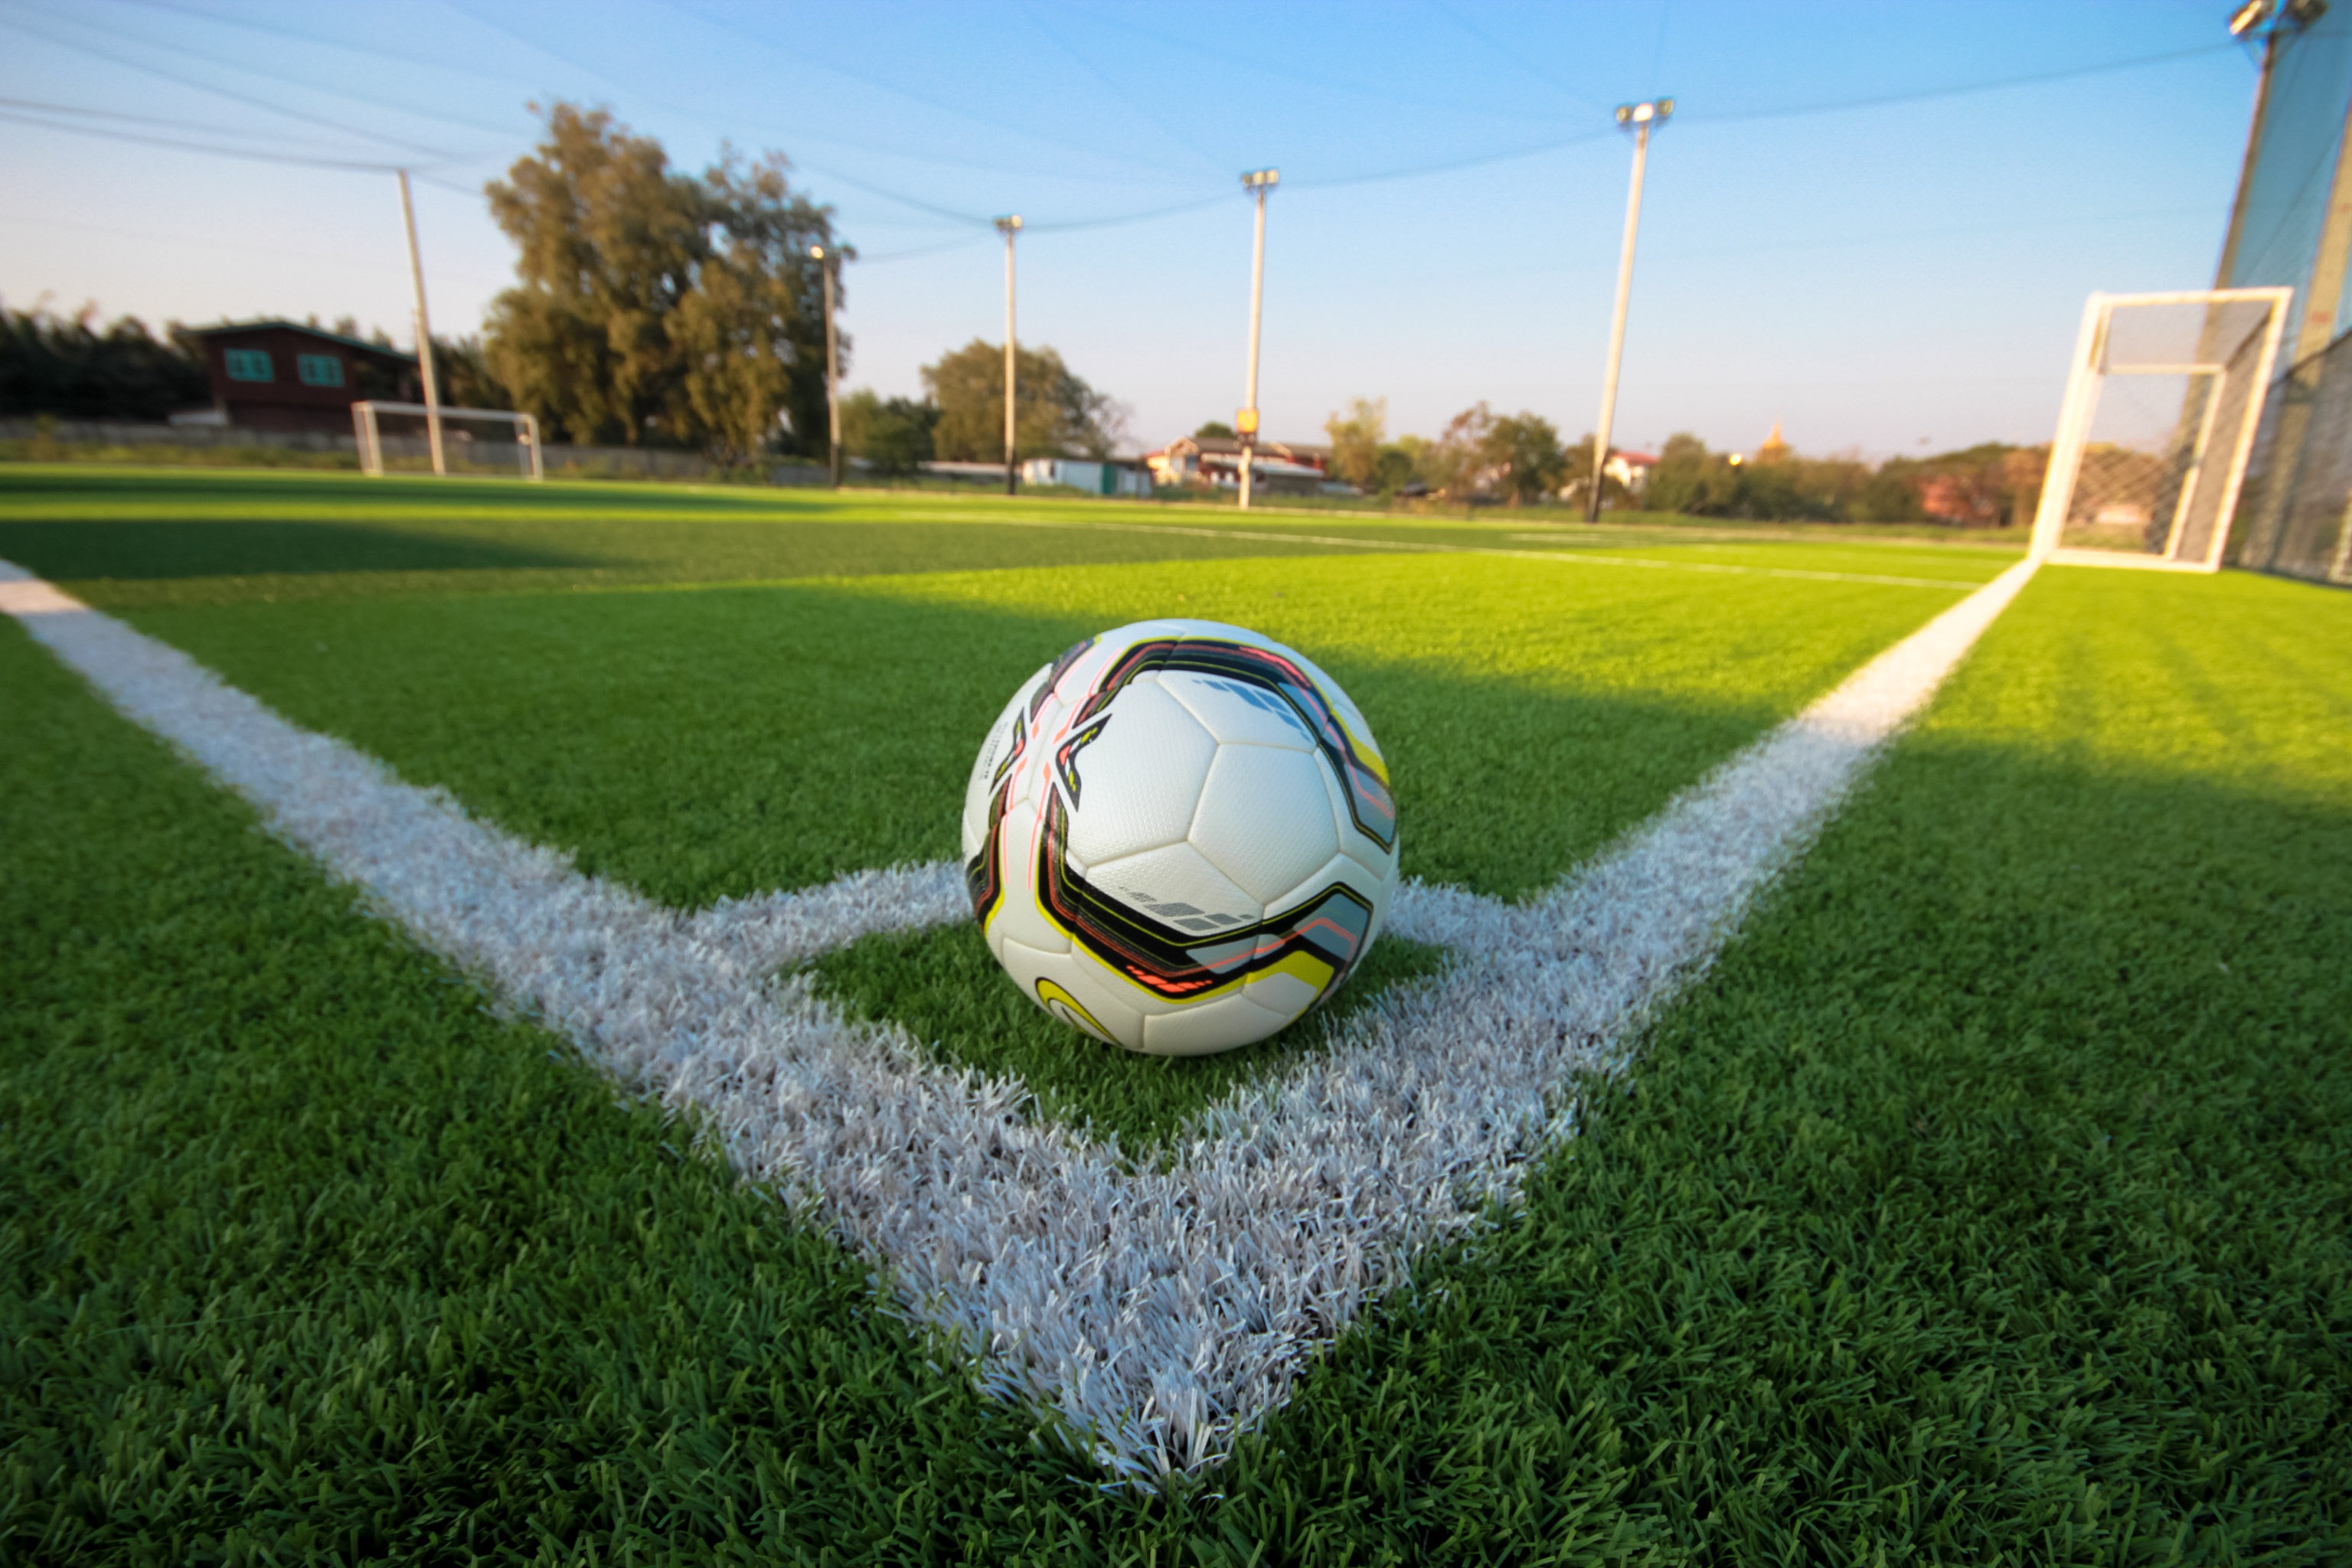
grass, structure, lawn, soccer, football, stadium, player, baseball field, sports equipment, golf club, sports, net, ball, kick, football player, football field, sport venue, soccer specific stadium